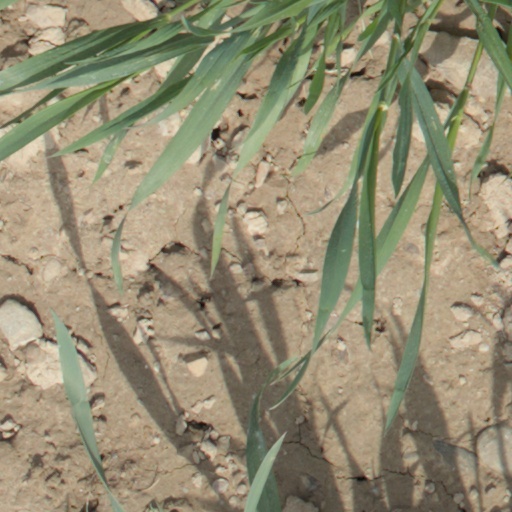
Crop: wheat